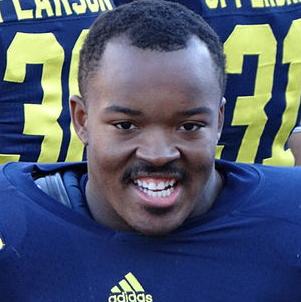
Age: 21